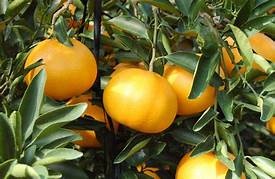
Label: mandarine